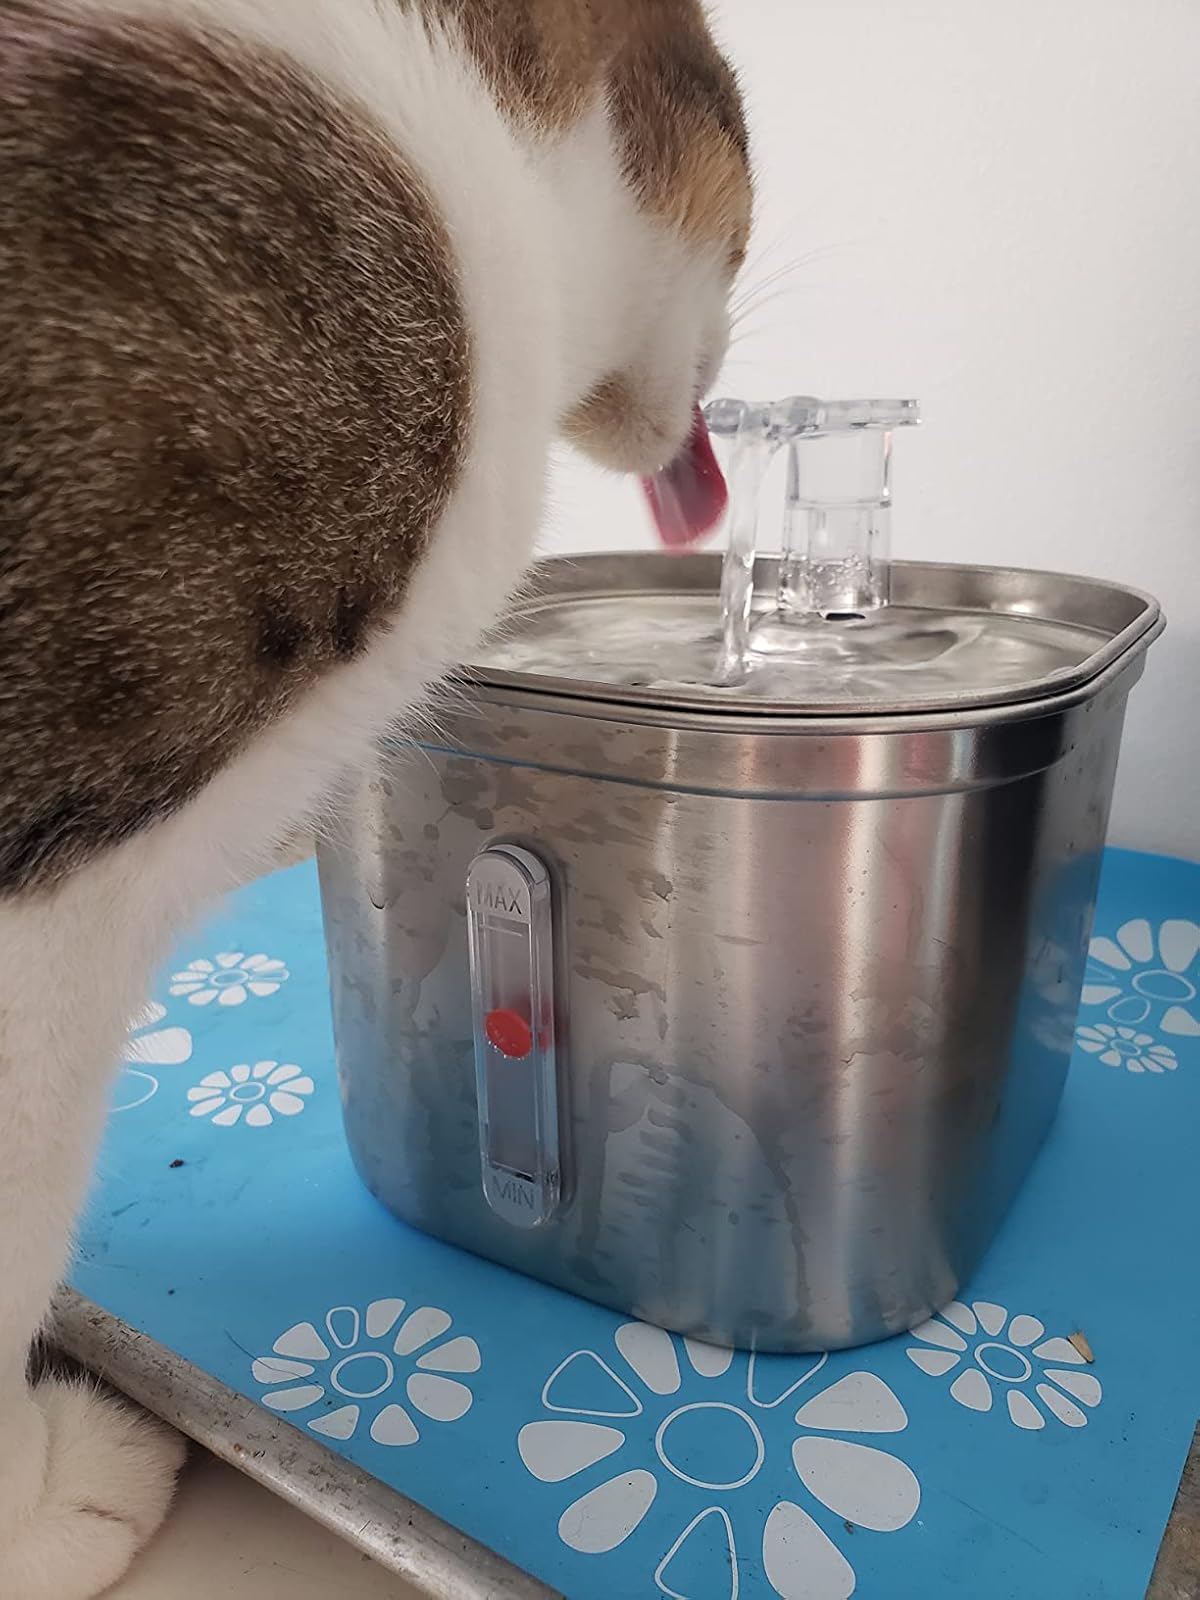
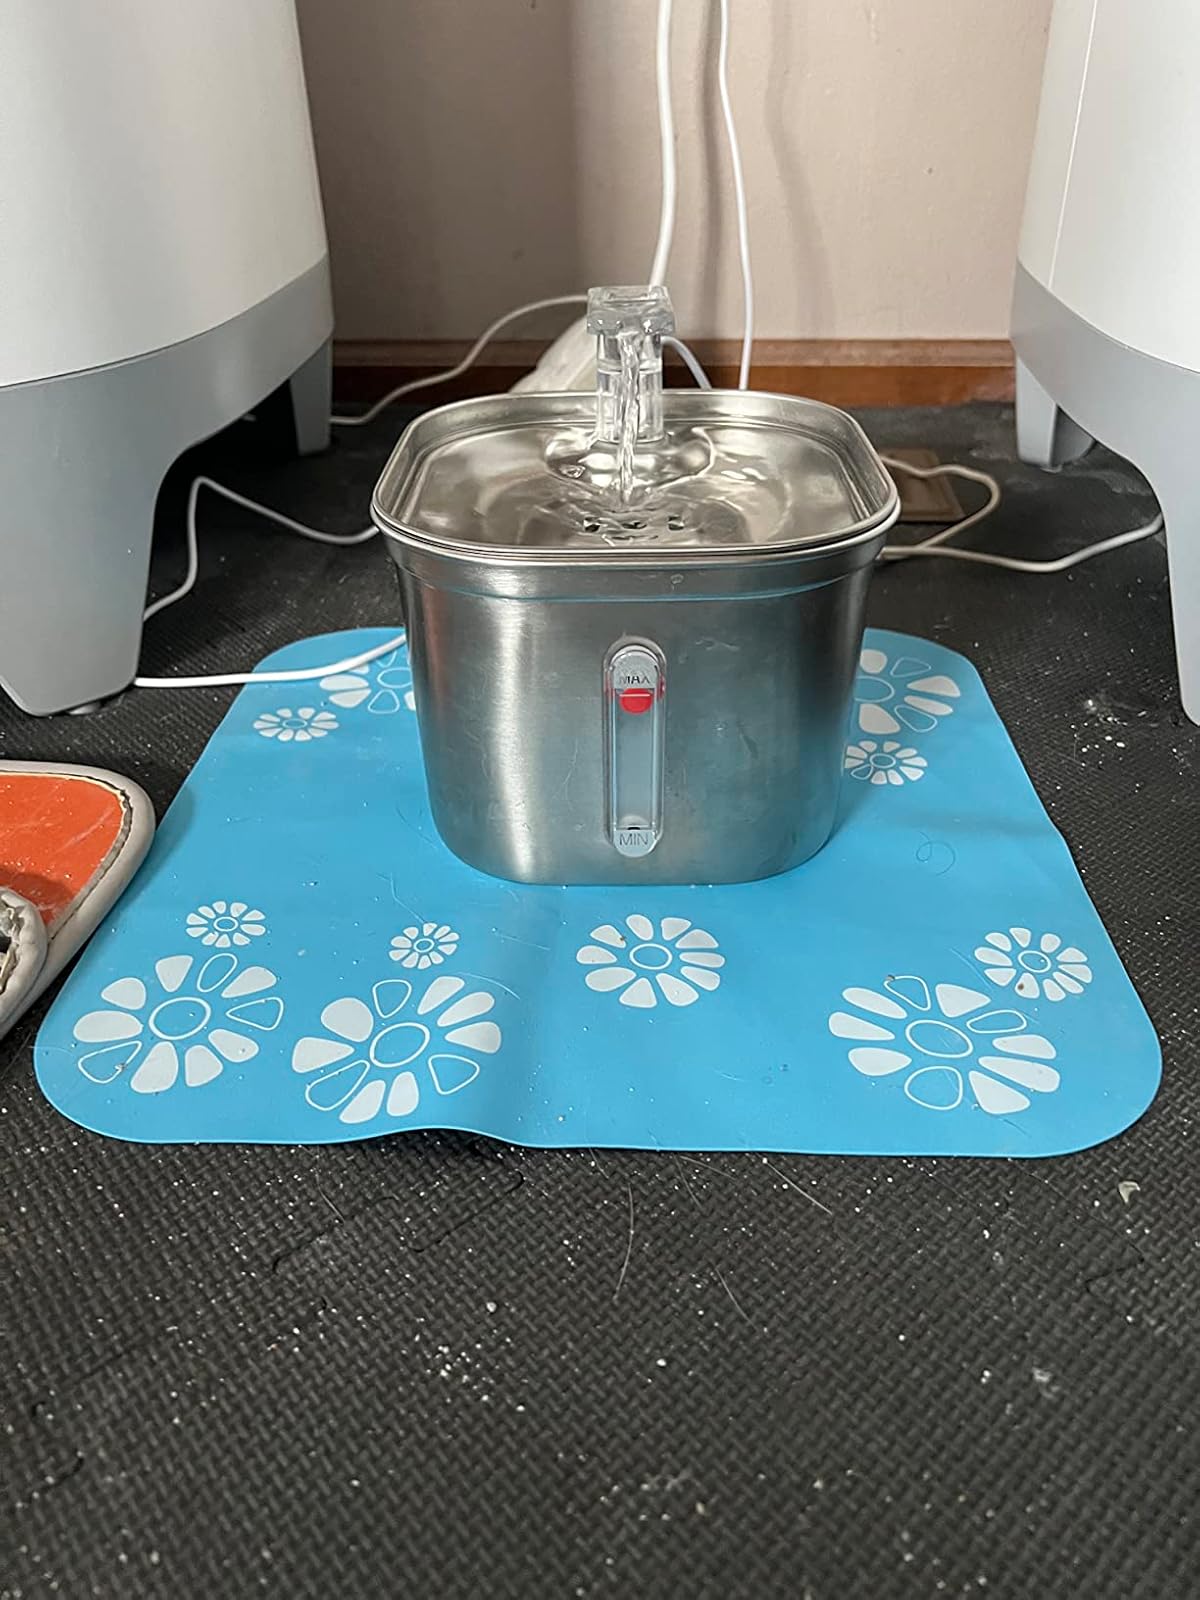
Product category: items_bowl
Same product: yes